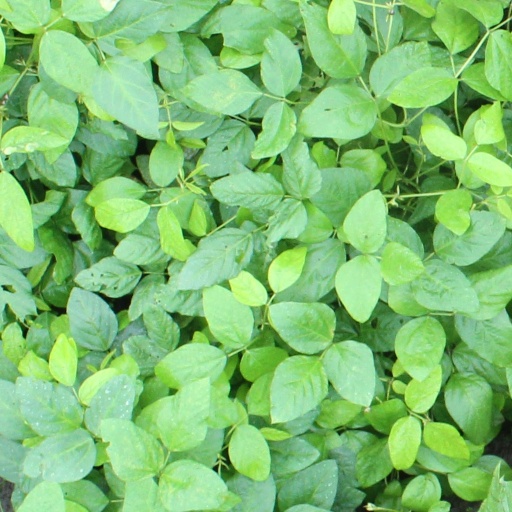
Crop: soybean